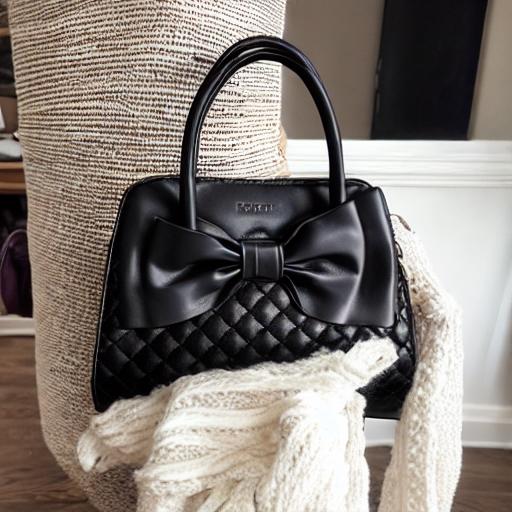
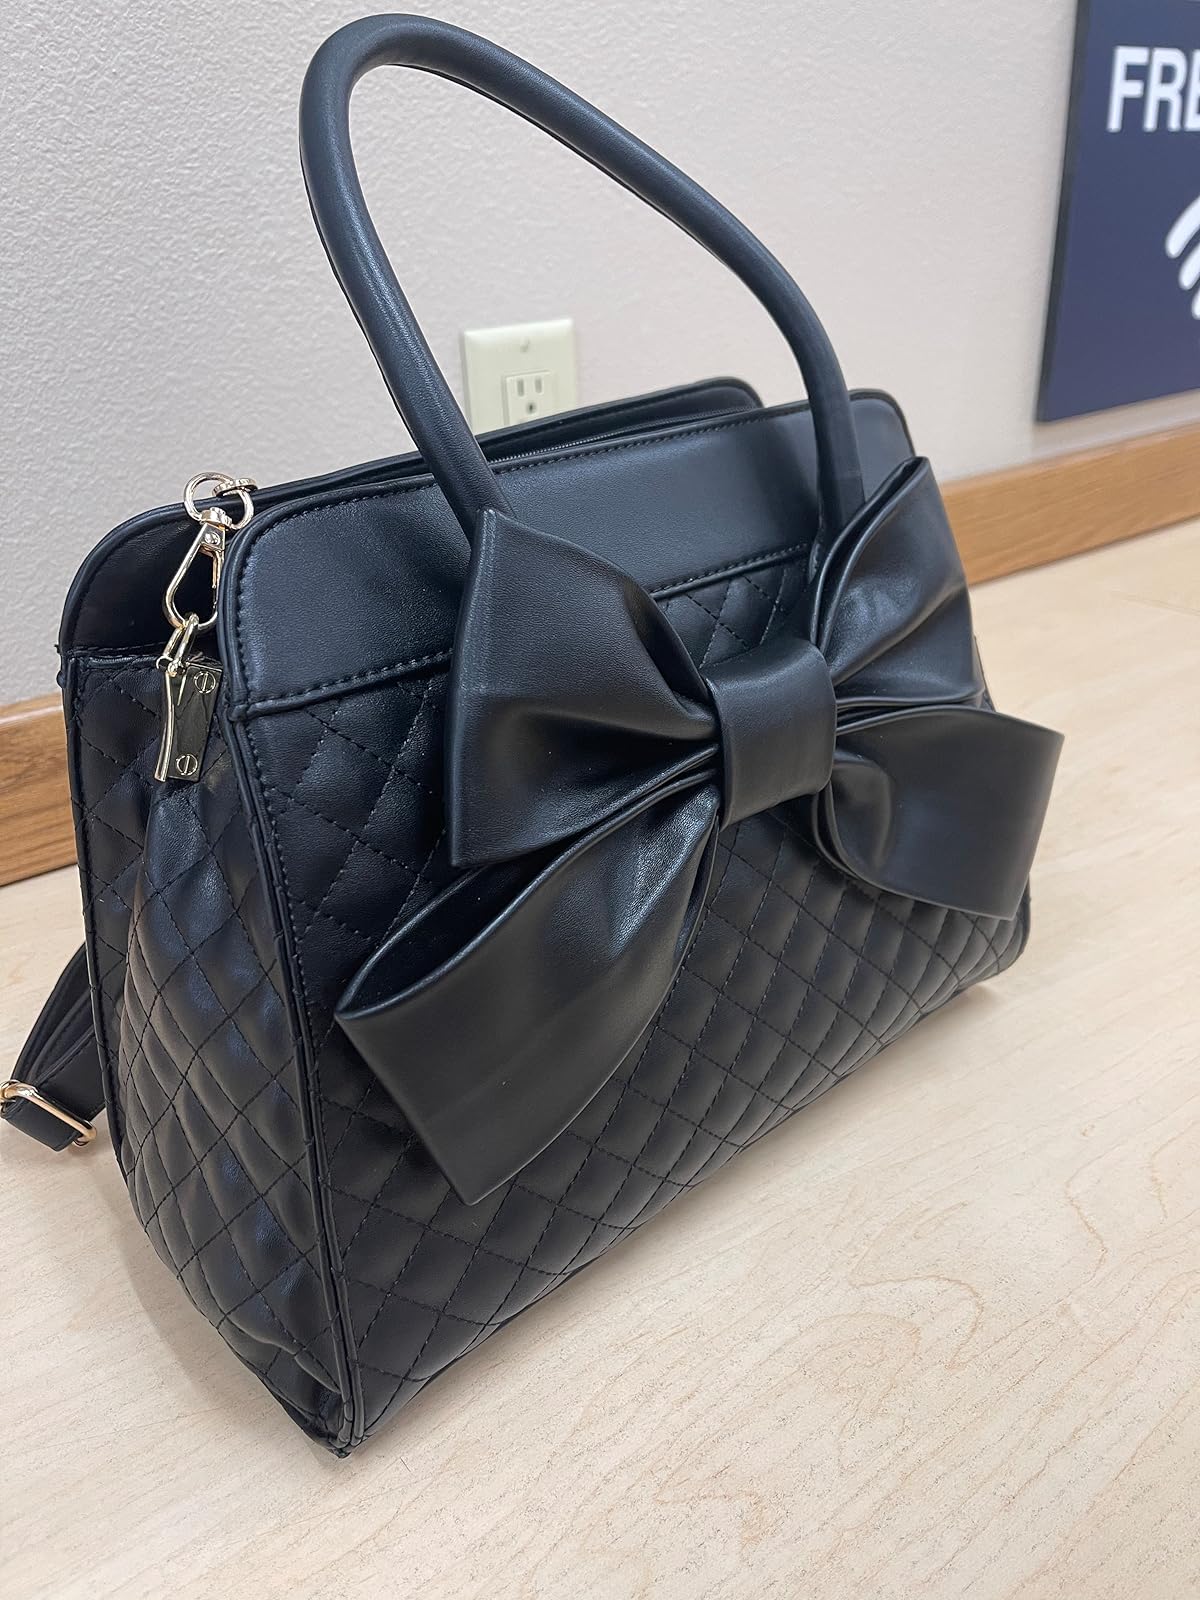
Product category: accessories_handbag
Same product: no